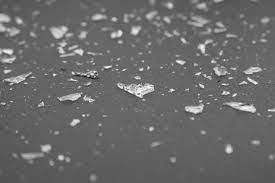
Label: glass